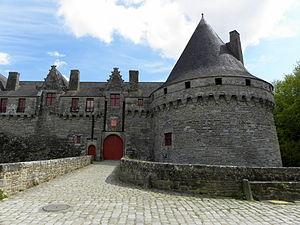
Château des Rohan à Pontivy (56). Façade ouest. This building is indexed in the Base Mérimée, a database of architectural heritage maintained by the French Ministry of Culture,
La liste des châteaux du Morbihan recense de manière non exhaustive les châteaux, maisons fortes et mottes castales situés dans le département français du Morbihan. Il est fait état des inscriptions et classements au titre des monuments historiques.